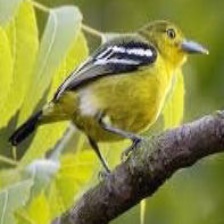
Species: COMMON IORA
Scientific name: AEGITHINA TIPHIA